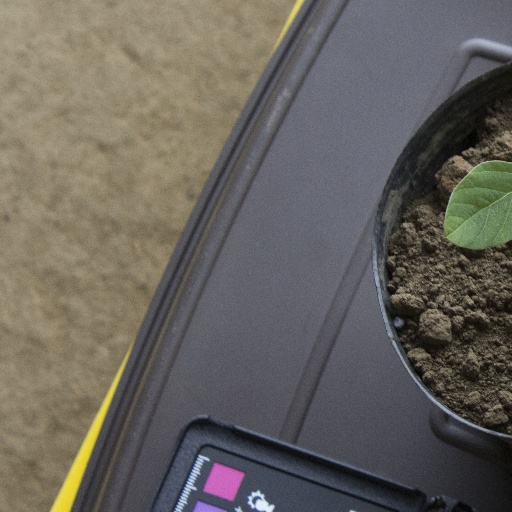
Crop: soybean